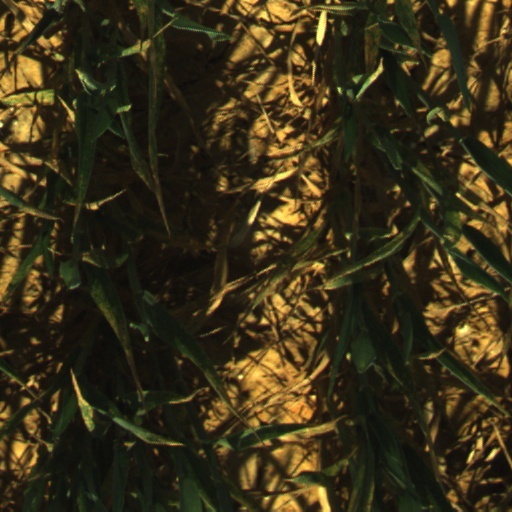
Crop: wheat